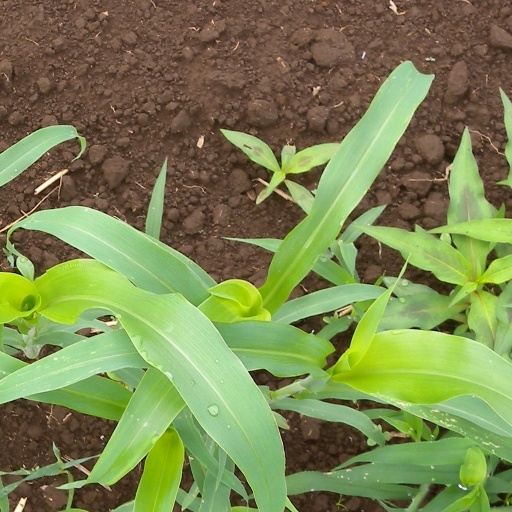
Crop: sorghum